Sestos

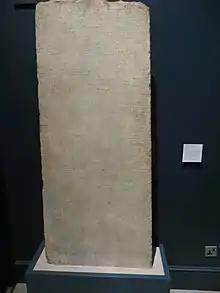
Decree from Sestos during the Hellenistic period in the British Museum

Sestos remained under Athenian control until the Peace of 337 and dissolution of the Second Athenian League, after which Sestos joined the Macedonian-led League of Corinth. Alexander the Great, King of Macedonia, crossed over from Sestos to Asia Minor in 334 BC. After the death of Alexander the Great in 323, the city, alongside other Macedonian dependencies in Thrace, was allocated to Lysimachus as a result of the Partition of Babylon. The mint of Sestos was established in c. 300 BC. Lysimachus retained control of the city until his death at the battle of Corupedium in 281.